Gold Coast Historic District (Omaha, Nebraska)

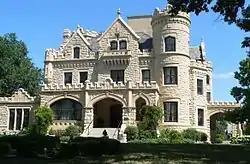
Joslyn Castle, a landmark in Omaha's Gold Coast.

The Gold Coast Historic District is located in Midtown Omaha, Nebraska. Listed on the National Register of Historic Places in 1997, this historic district covers approximately a 30 block area roughly bounded by 36th, 40th, Jones, and Cuming Streets. The neighborhood housed many of Omaha's cultural and financial leaders between 1900 and 1920, taking over from Omaha's original Gold Coast in prominence.